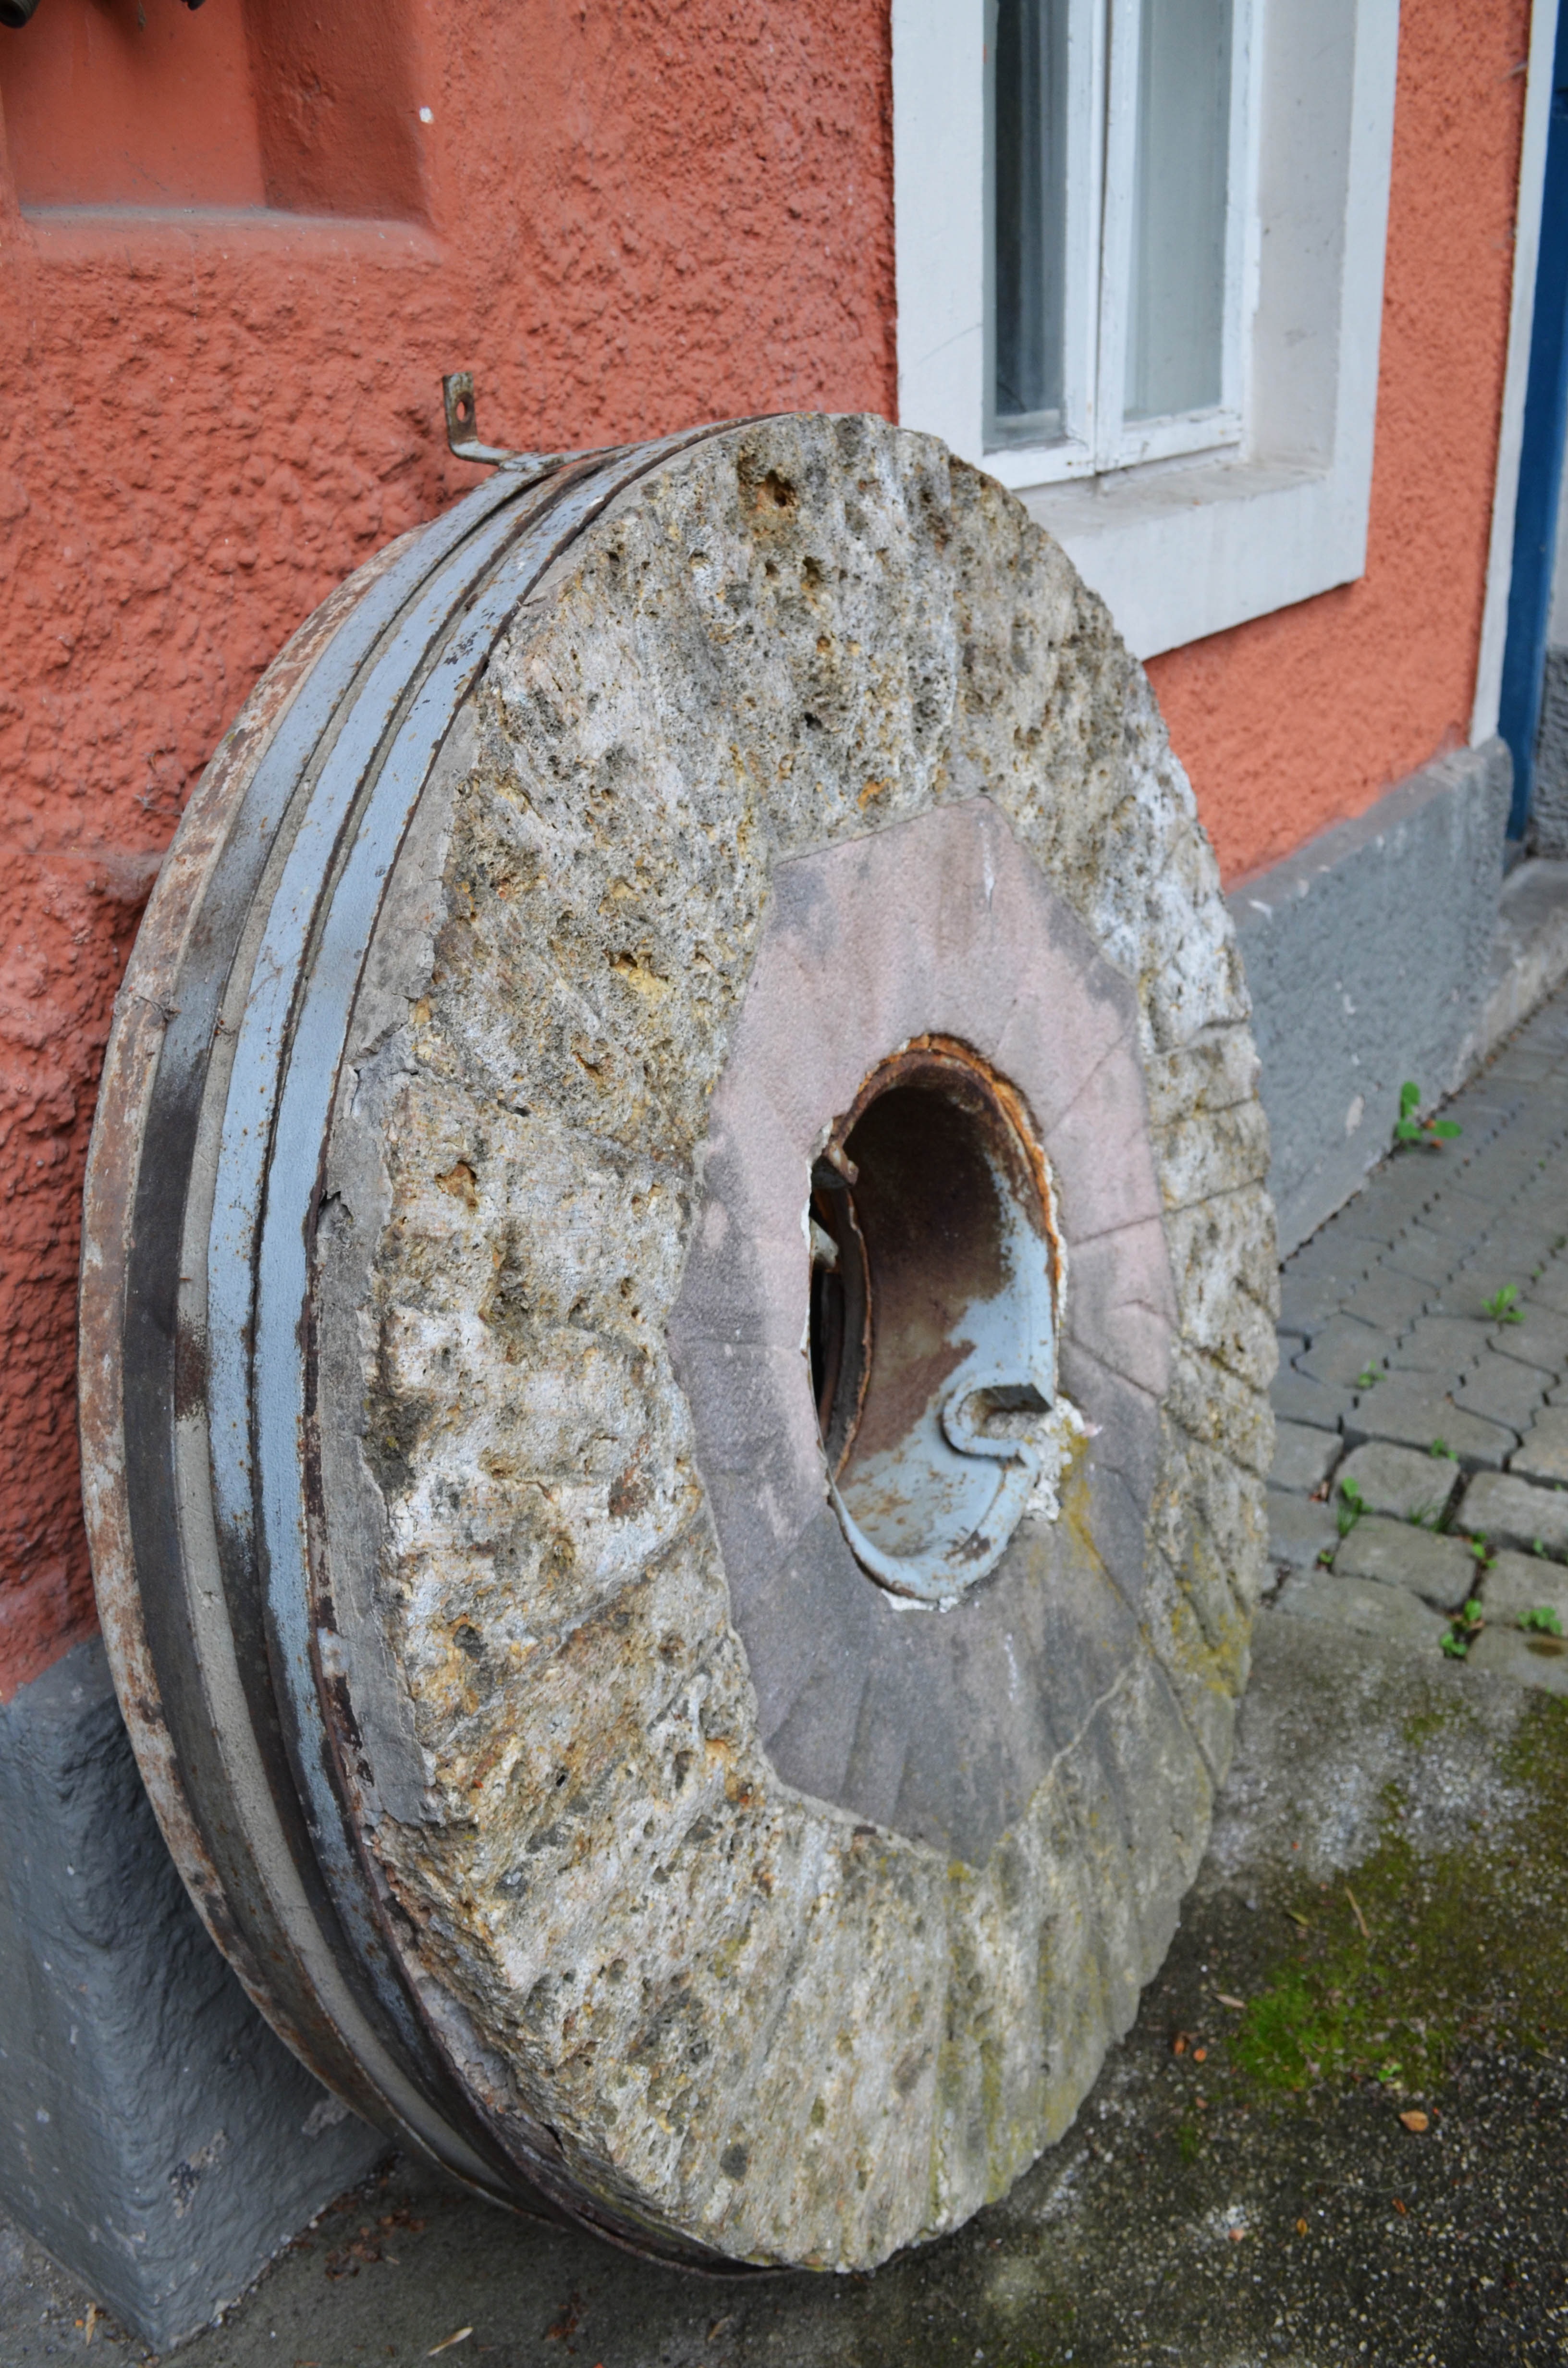
wood, sculpture, art, carving, munich, millstone, man made object, kraemersche, kunstm hle, giesing